Alexis Pritchard

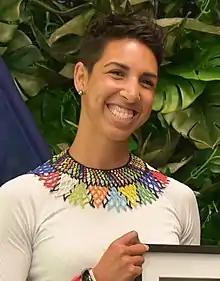
Pritchard in 2020

Alexis Pritchard (born 24 September 1983) is a South-African born New Zealand boxer. On 5 August 2012 she became the first New Zealand woman to win an Olympic bout when she beat Tunisia's Rim Jouini in the Round of 16.